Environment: real
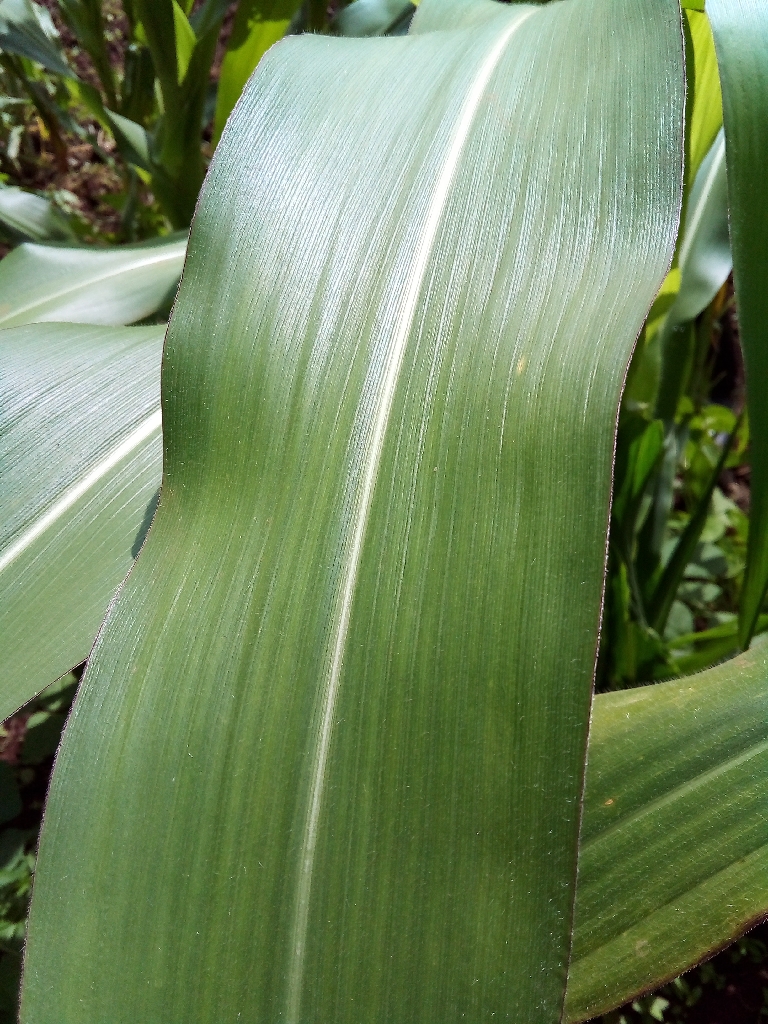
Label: healthy